Sibilla Hutton

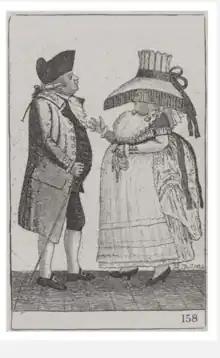
Robert Johnston and Sibilla Hutton caricature by John Kay

When John Kay created his "Original Portrait book" then Sibella appears in the second volume. The accompanying text describes her relationship with her father. According to the account he was worried that she was too obsessed with fashion, but Sibella doesn't care. She is said to have worn huge hats, ignoring her father's criticism, until the moment when they became unfashionable. However Kay never managed to publish his book. He did have difficulty with subjects objecting. It was said that many of his 900 engraving plates were bought by the subject of the plate to prevent publication. Kay's book was not published until about 1838. Her business was based in the impressive Royal Exchange buildings in Edinburgh where customers could visit and see her priced goods. Hutton visited London to buy the latest material and to see the latest fashions.